Andrushivka

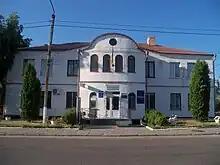
Tax inspection office

In 1911 Andrushivka had a population of 2359 people. Soviet power in Andrushevka was first installed in January 1918; during the Russian Civil War Andrushivka repeatedly passed from one government to another until the Soviet authority was finally established June 8, 1920. In August 1920, enterprises were nationalized in Andrushevka. After the administrative-territorial reform in March 1923, Andrushivka became a district center, which had a positive impact on its economic and cultural development. In the years 1927-8 the sugar factory was modernized, which made it possible to increase the output of the plant.